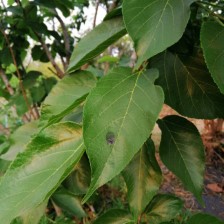
Variety: TaiwanMeacho